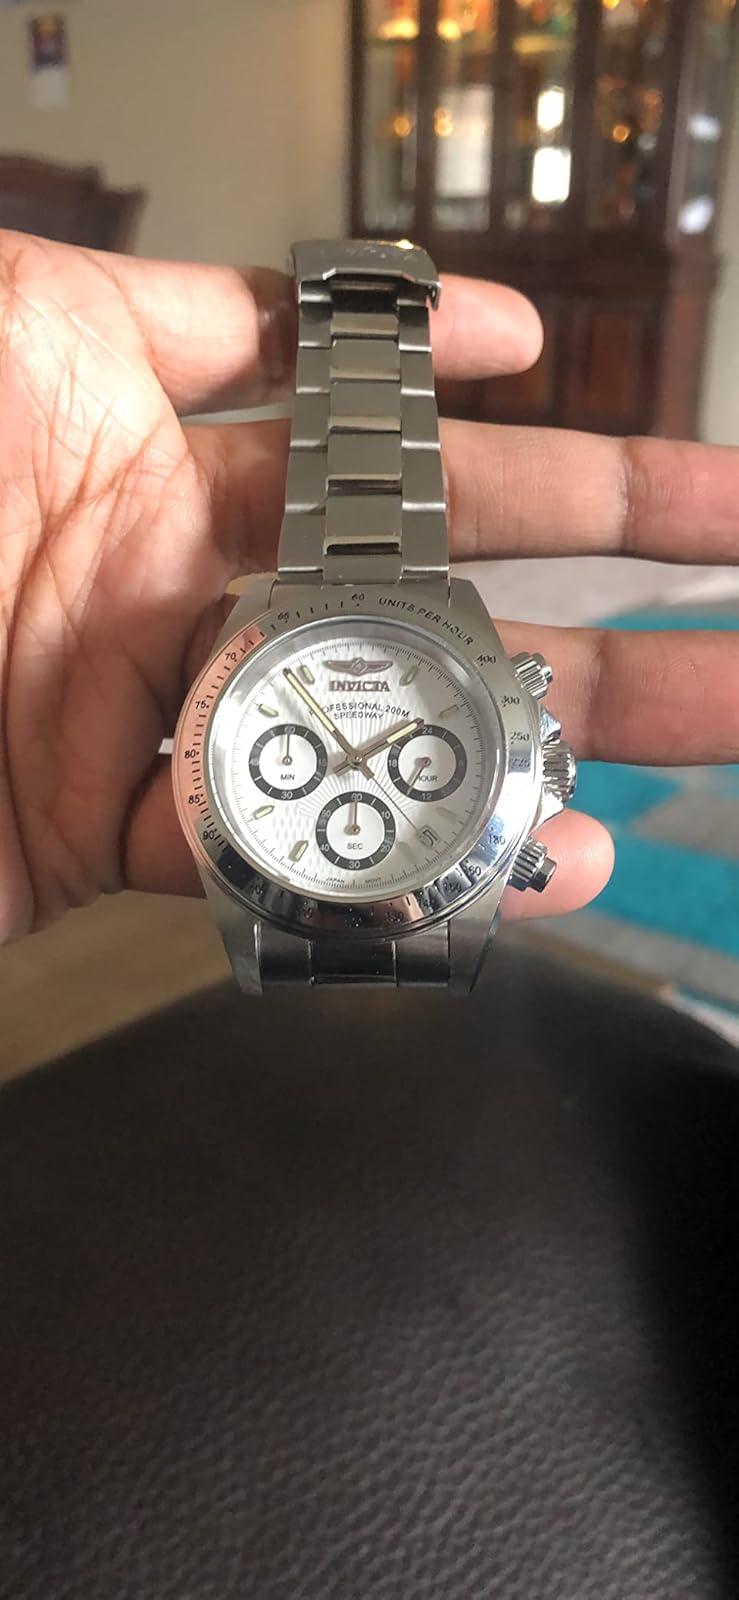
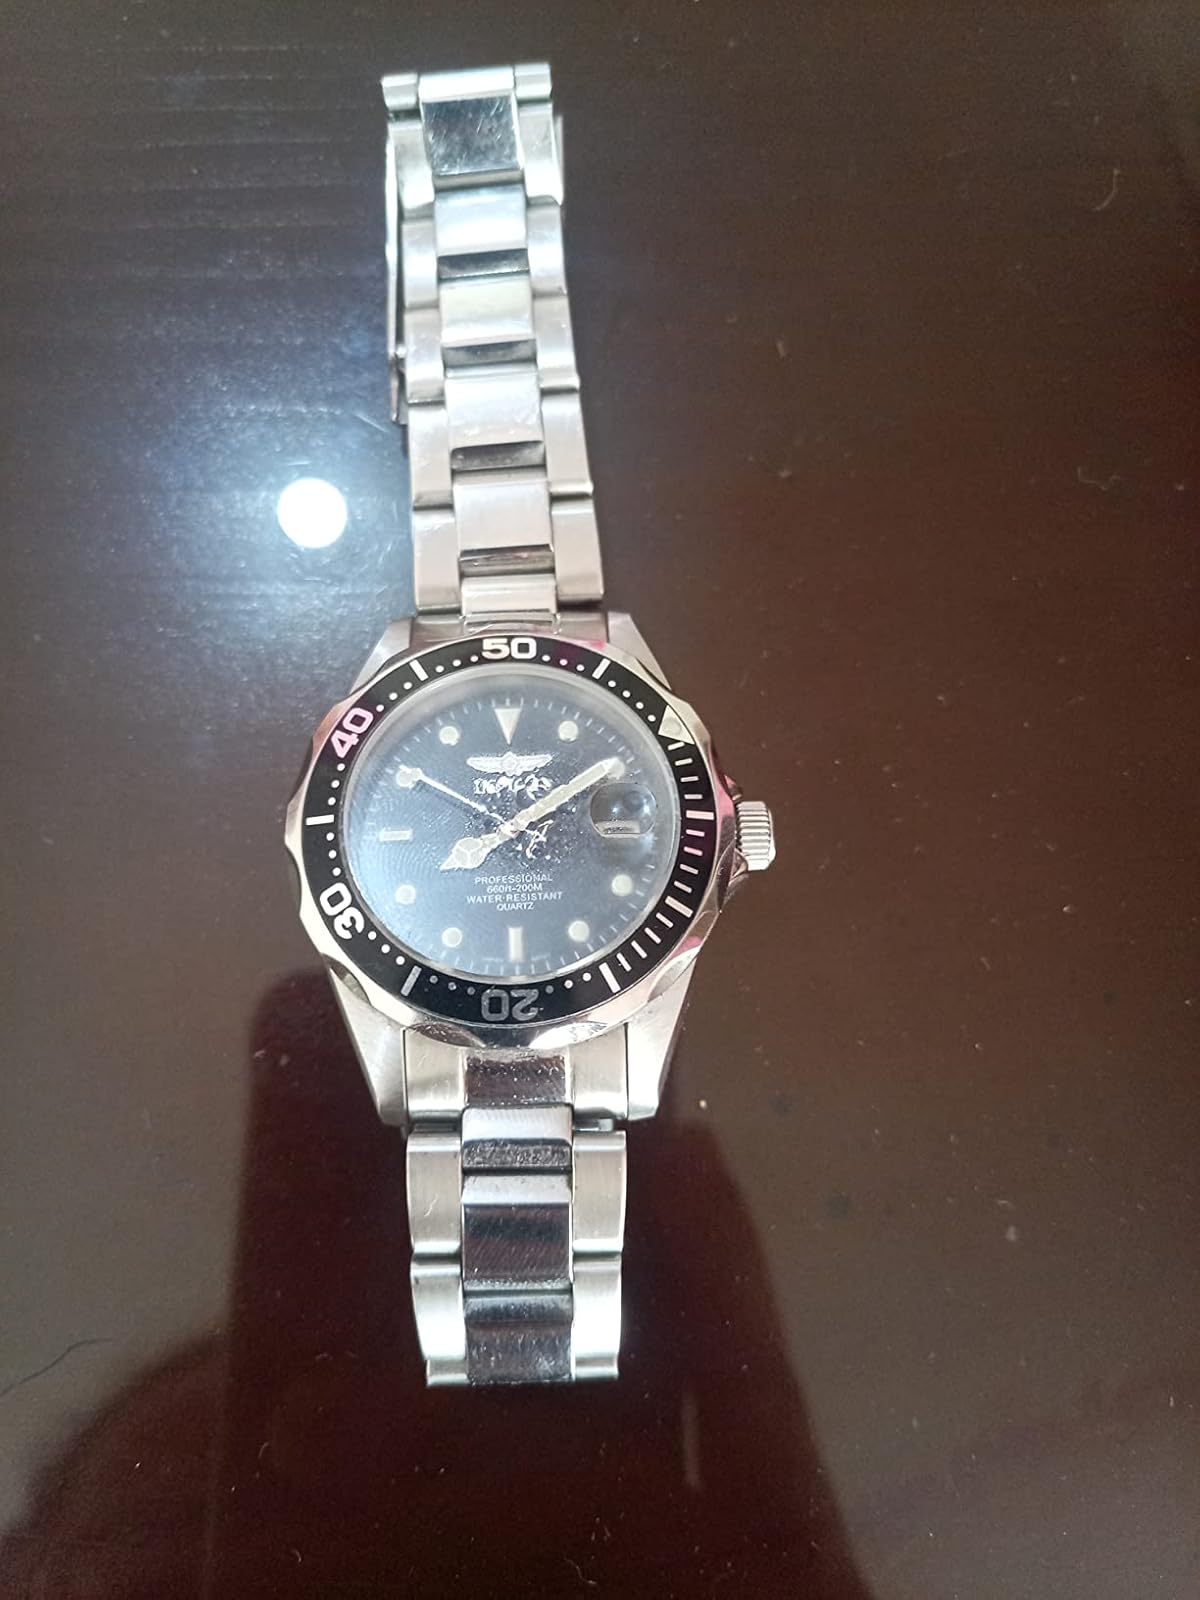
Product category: accessories_watch
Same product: no